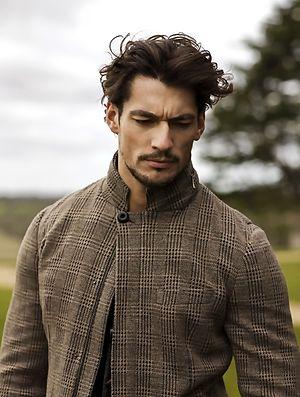
David James Gandy est un mannequin anglais. Il a grandi dans le comté d'Essex dans une famille de classe moyenne. Après avoir remporté une compétition de mannequins, il est devenu un mannequin reconnu. Pendant plusieurs années, il a été l'égérie de la marque, Dolce&Gabbana. Entre-temps, il a créé un blog pour le magazine, Vogue, et il a également écrit des articles pour le magazine, GQ.